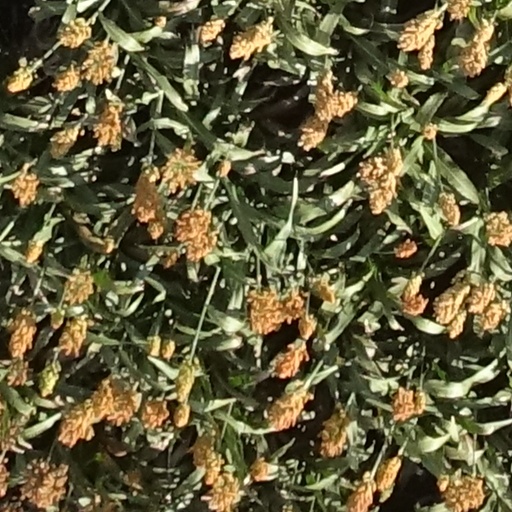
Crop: sorghum